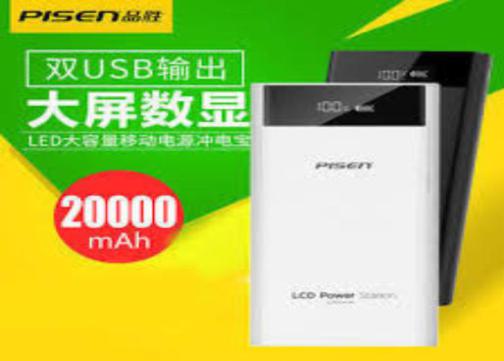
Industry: Electronic